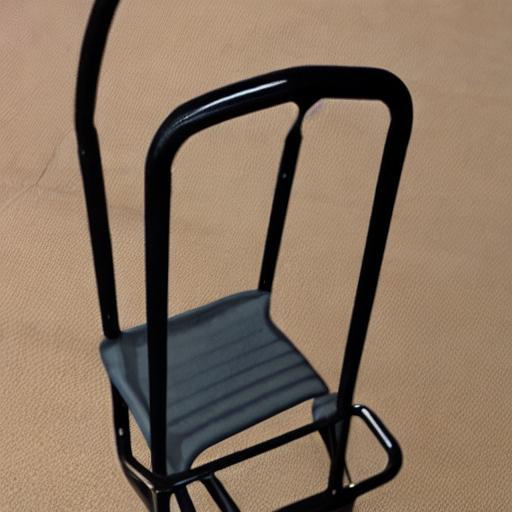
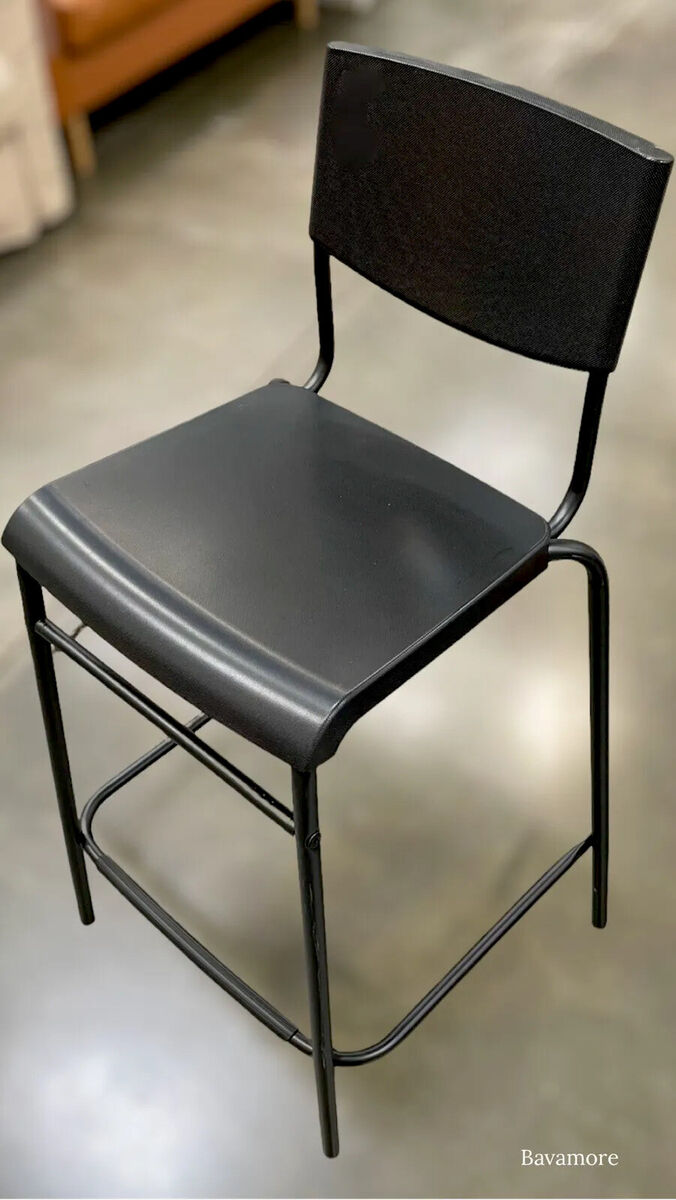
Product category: stool
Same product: no